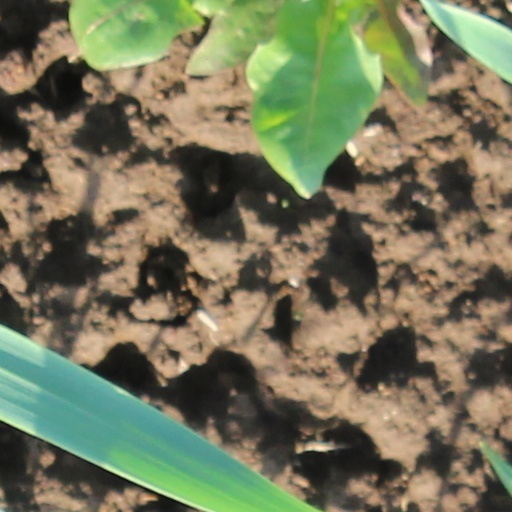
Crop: wheat